FIL European Luge Championships 1937

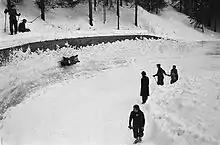

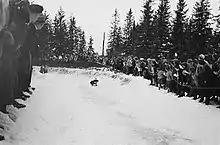

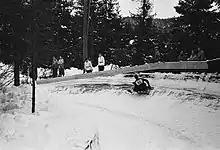

The FIL European Luge Championships 1937 took place in February 1937 at Korketrekkeren in Oslo, Norway under the auspices of the Fédération Internationale de Bobsleigh et de Tobogganing (FIBT - International Bobsleigh and Tobogganing Federation in ) under their "Section de Luge", a trend that would continue until the International Luge Federation (FIL) was formed in 1957.